Ugo Fantozzi

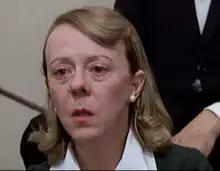
Pina Fantozzi (Liù Bosisio), wife of Ugo Fantozzi, in the film "Fantozzi"

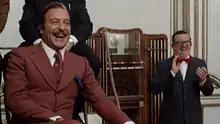
Surveyor Calboni (Giuseppe Anatrelli, "left") and accountant Filini (Gigi Reder, "right"), colleagues of Ugo Fantozzi, in the film "Fantozzi"

The character is a living hyperbole, an excess, in which the humanity of the character is overwhelmed by the misfortunes from which he is invested and to which he does not react in the slightest. The mediocrity with which the character is described, which over time becomes the emblem of the overwhelmed man, inevitably leads to a representation of his vulgarity, with burping, foul language, negative attitudes (such as servility), which make it comical and tragic at the same time. Another characteristic is that of continually apologizing and having to submit to everyone. The common denominator of all the events experienced by the character is the total inertia before fate, the impossibility of being able to dispute the adverse fate.